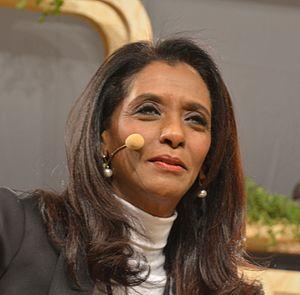
Zeinab Badawi est une journaliste soudano-britannique de télévision et de radio. Elle a été la première présentatrice d’ITV Morning News et a co-présenté Channel 4 News avec Jon Snow de 1989 à 1998 avant de rejoindre BBC News. Badawi était la présentatrice de World News Today, diffusé à la fois sur BBC Four et BBC World News, et de Reporters, une série hebdomadaire de reportages de la BBC.